Autostrada A9 (Italy)

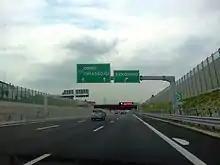
Autostrada A9 near Saronno.

The concept of reserved motorways originated in Italy. Engineer Piero Puricelli presented his project for the "Autostrada dei Laghi" in 1921, receiving the first governmental authorization to build a public-utility fast road. In a 1922 official document, he coined the term "autostrada" to describe roads designed for fast traffic, reserved solely for motor vehicles ("autoveicoli").